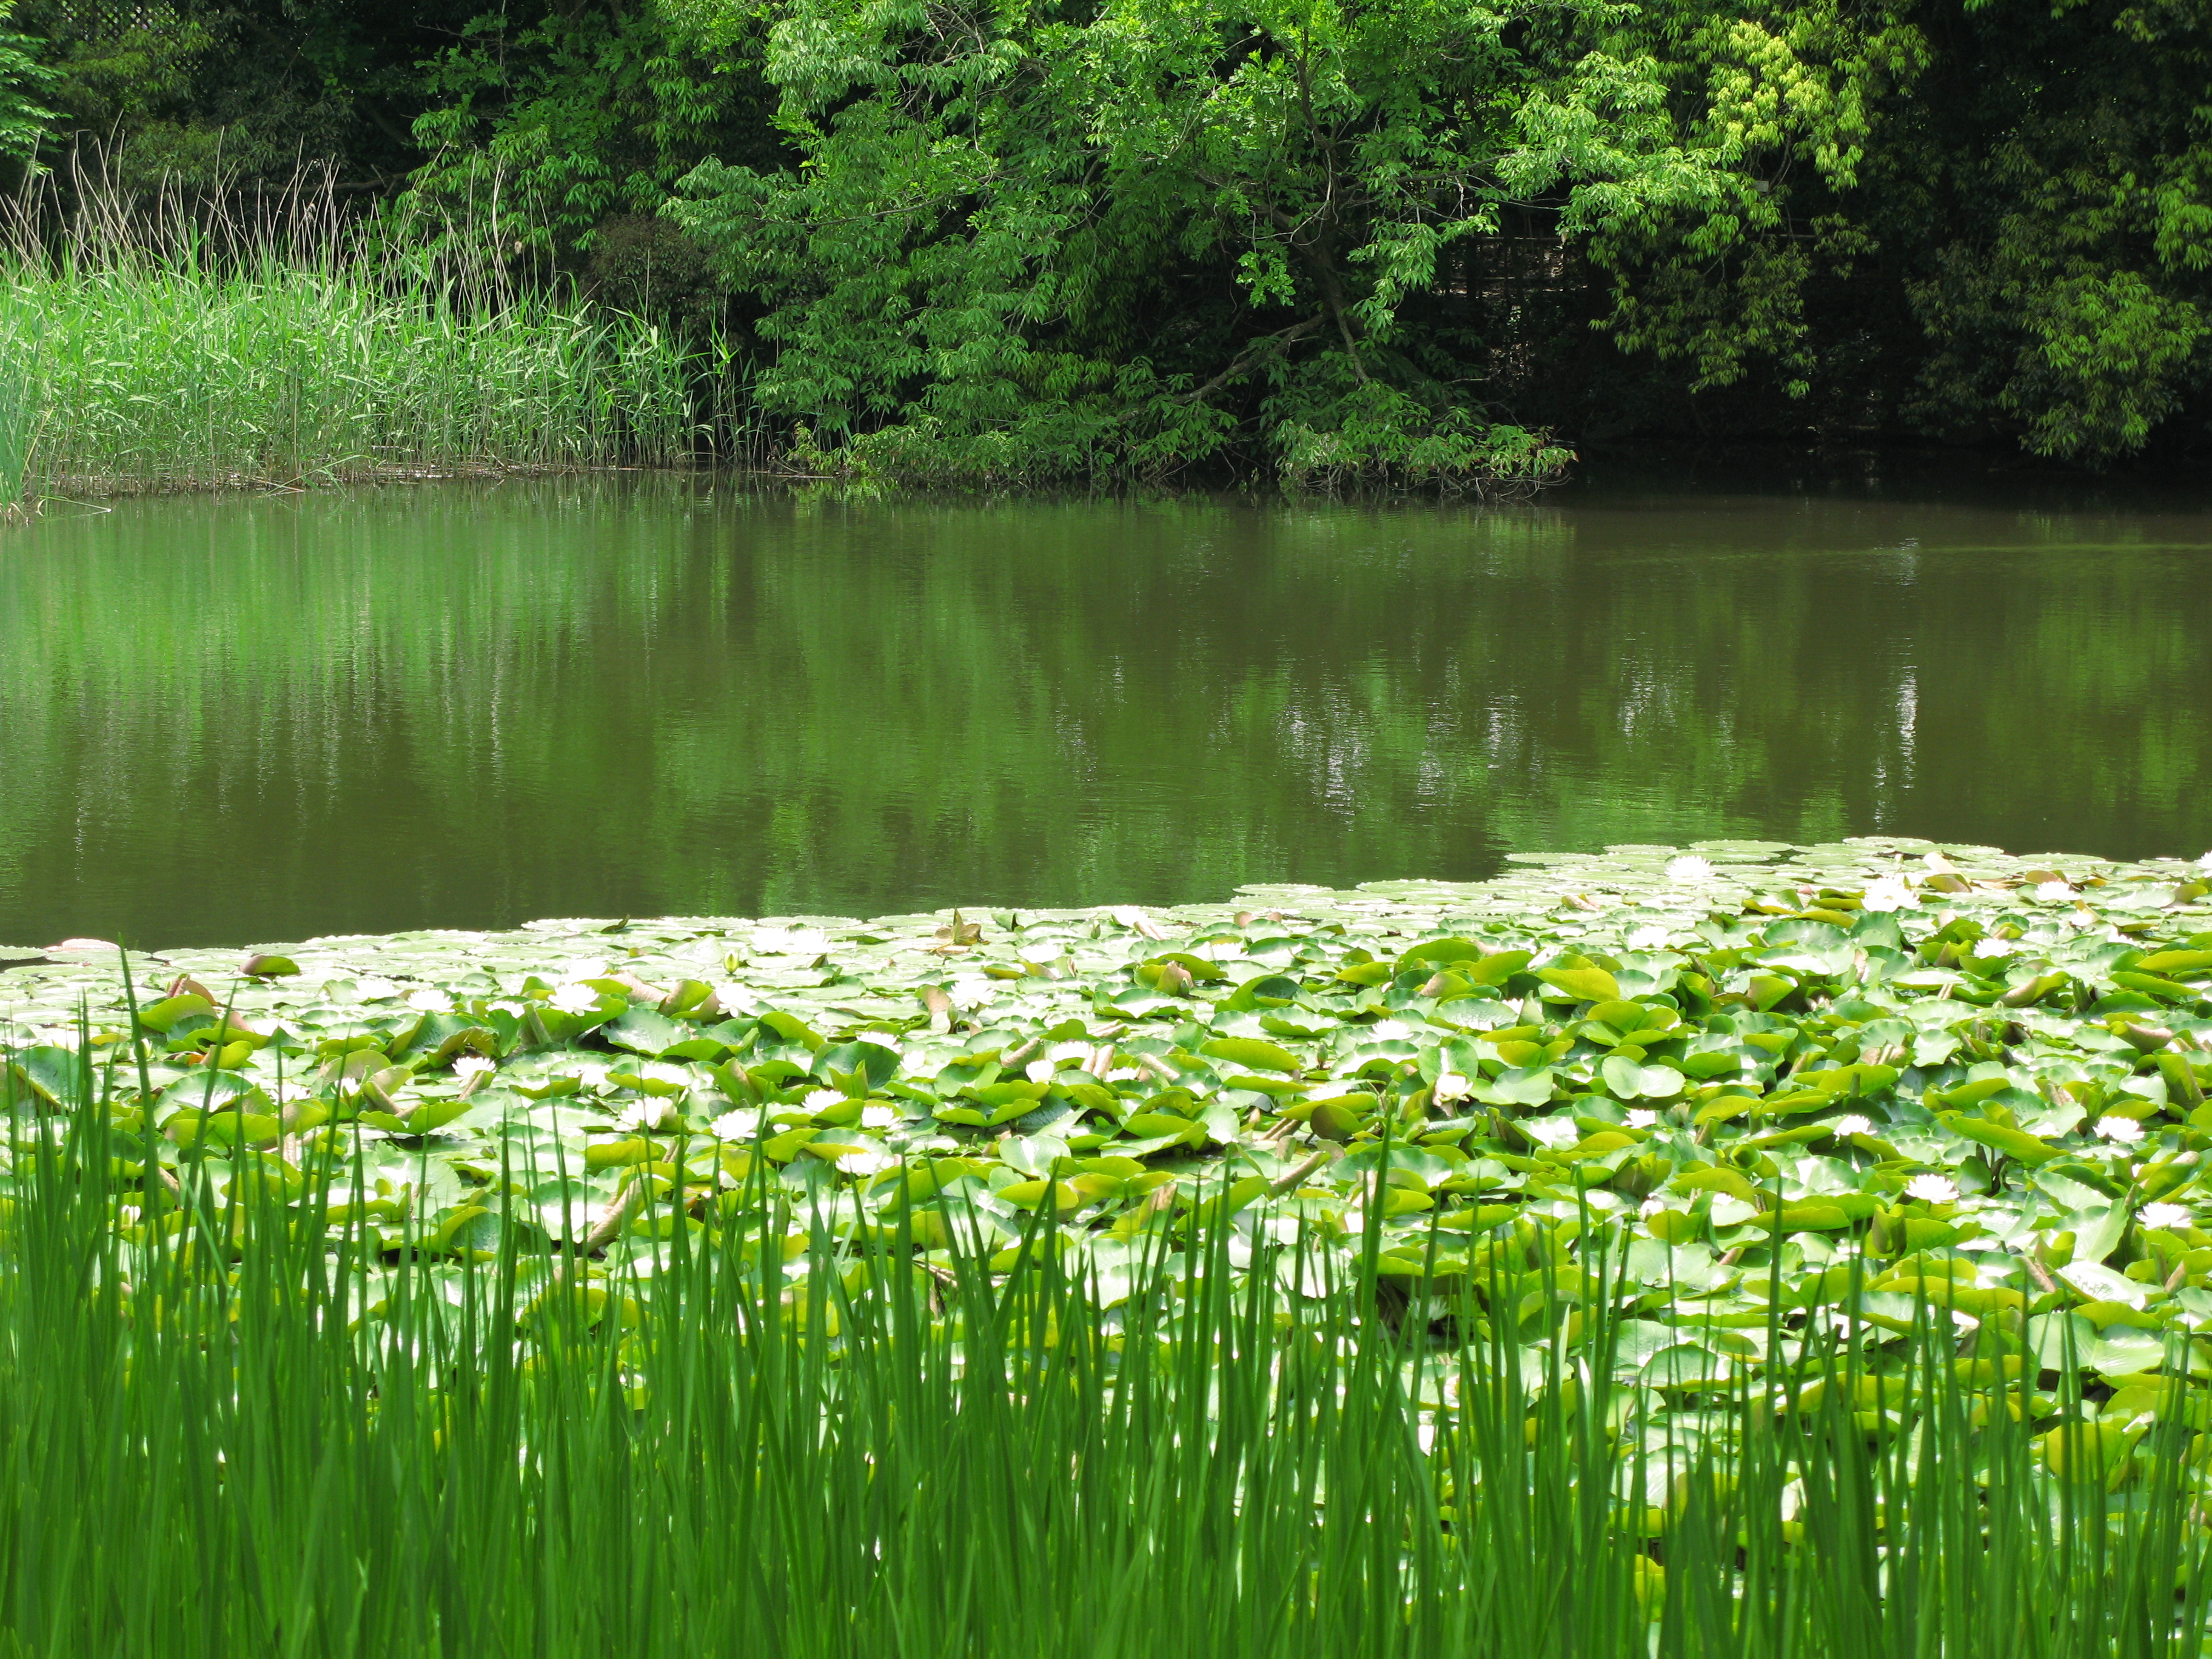
water, nature, grass, marsh, swamp, plant, meadow, leaf, flower, lake, pond, stream, green, reflection, high, botany, aquatic plant, grassland, vegetation, wetland, hires, habitat, ecosystem, watercourse, flowerpicturesnolimits, hi, res, powershotg7, canong7, fish pond, natural environment, grass family